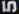
Number: 5